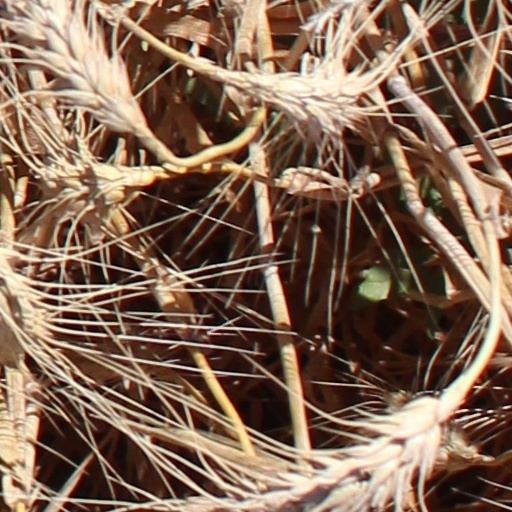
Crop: wheat